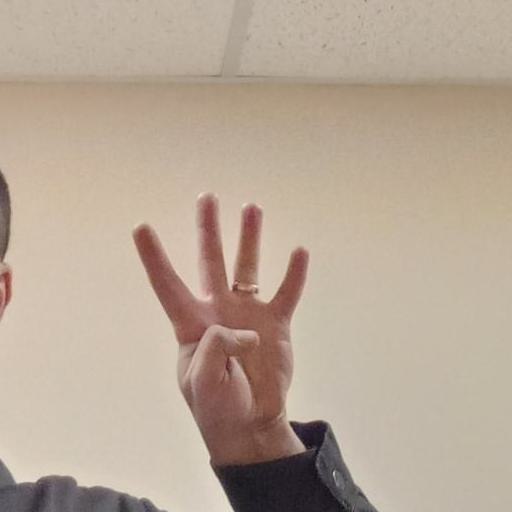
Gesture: four